Dresden S-Bahn

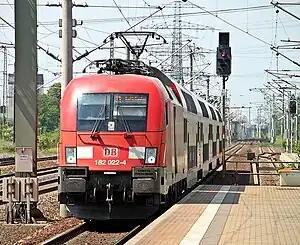
S 1 service in Heidenau, which has been hauled since December 2010 by a Siemens ES64U2 locomotive (EuroSprinter, class 182).

In the first half of the 1990s, the comprehensive "Verkehrskonzept 1994" ("transport concept") "1994" was developed for Dresden and the surrounding area and adopted by the city council. The surrounding area included Riesa in the north-west, Bischofswerda in the north-east and Freiberg in the south-west in addition to the area around Pirna.